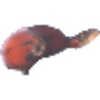
Label: Banana Red 1